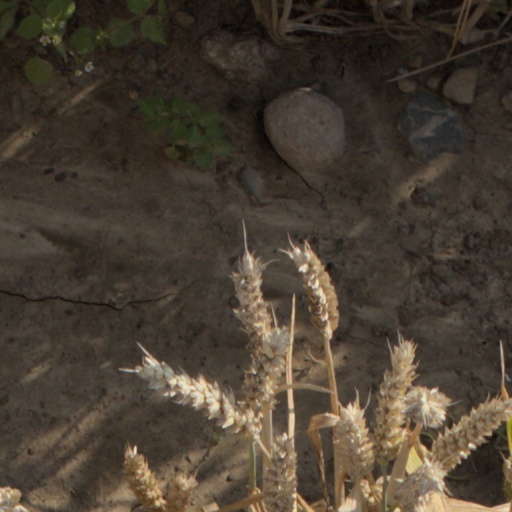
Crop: wheat